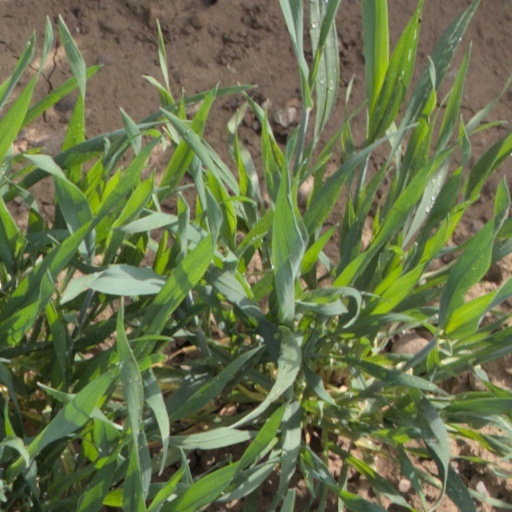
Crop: wheat